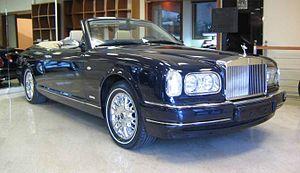
La Rolls-Royce Corniche V est une voiture de la marque Rolls-Royce et la cinquième version du modèle Corniche. Elle est la dernière Rolls-Royce à être produite dans l'usine de Crewe.